Jaffa orange

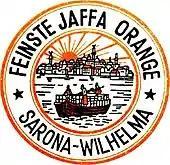
Jaffa Orange brand from Sarona

Exports grew from 200,000 oranges in 1845 to 38 million oranges by 1870. The citrus plantations of this time were primarily owned by wealthy Palestinian merchants and notables, rather than small farmers, as the fruits required large capital investments with no yield for several years. Fruits carrying the "Jaffa" label were first marketed in 1870 by a German Templer colony. An 1872 account of Jaffa by a European traveller notes that "Surrounding Jaffa are the orange gardens for which it is justly extolled, and which are a considerable source of wealth to the owners. The annual value of fruits grown in Jaffa was said to be 10,000 pounds." In the 1880s, an American grower, H.S. Sanford, tried to cultivate the "Jaffa" orange in Florida.